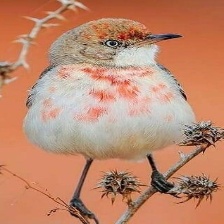
Species: CRIMSON CHAT
Scientific name: EPTHIANURA TRICOLOR